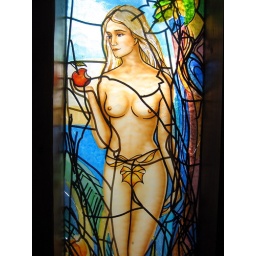
Stained glass window at the Eden restaurant and greenhouse in Hveragerdi